Arthur Schopenhauer

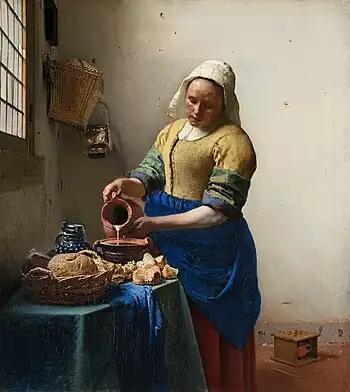
In his main work, Schopenhauer praised the Dutch Golden Age artists, who "directed such purely objective perception to the most insignificant objects, and set up a lasting monument of their objectivity and spiritual peace in paintings of "still life". The aesthetic beholder does not contemplate this without emotion."

For Schopenhauer, human "willing"—desiring, craving, etc.—is at the root of suffering. A temporary way to escape this pain is through aesthetic contemplation. Here one moves away from ordinary cognizance of individual things to cognizance of eternal Platonic "Ideas"—in other words, cognizance that is free from the service of will. In aesthetic contemplation, one no longer perceives an object of perception as something from which one is separated; rather "it is as if the object alone existed without anyone perceiving it, and one can thus no longer separate the perceiver from the perception, but the two have become one, the entirety of consciousness entirely filled and occupied by a single perceptual image". Subject and object are no longer distinguishable, and the "Idea" comes to the fore.